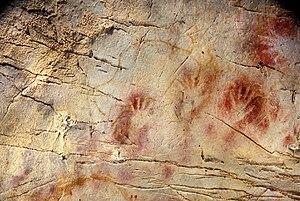
Le pochoir est une technique d'impression qui permet de reproduire plusieurs fois des motifs sur un support par un cache qui empêche la peinture ou l'encre d'atteindre le support, ou encore par un masque dont seules les découpes laissent passer le pigment.